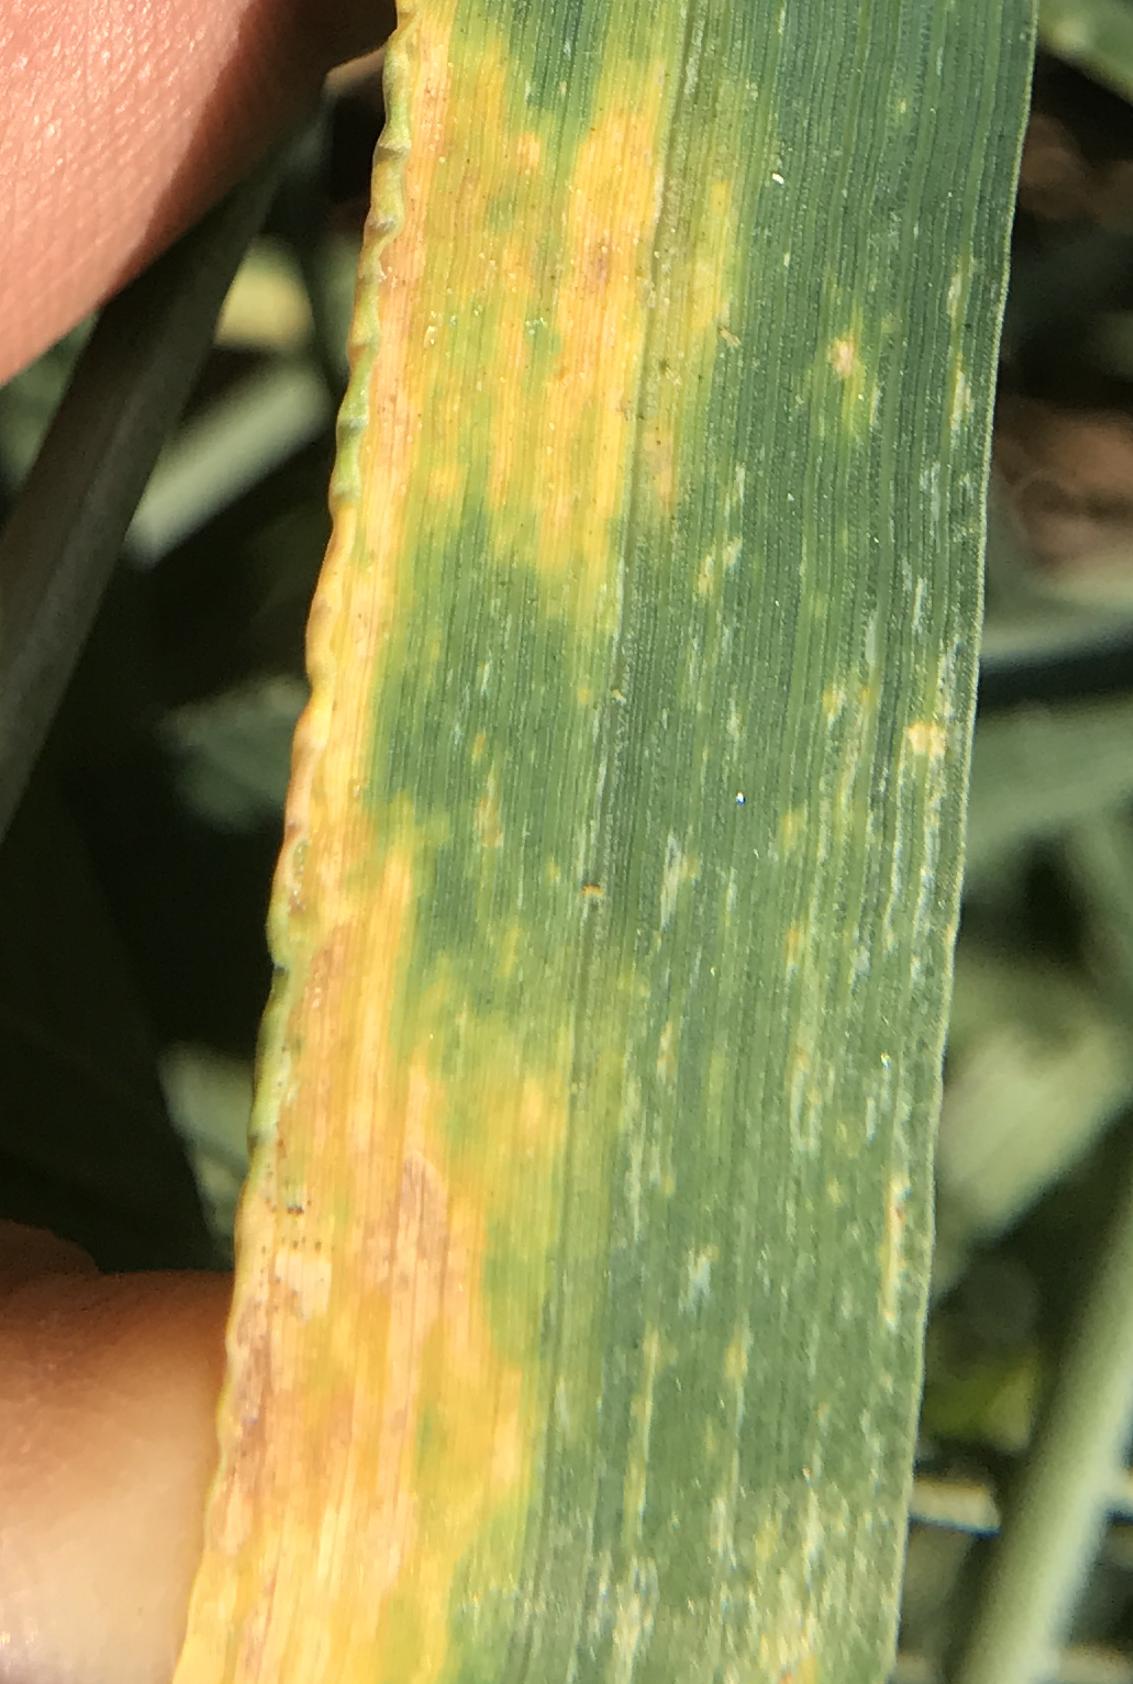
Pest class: cereal_grass_aphid